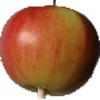
Label: Apple Red 2